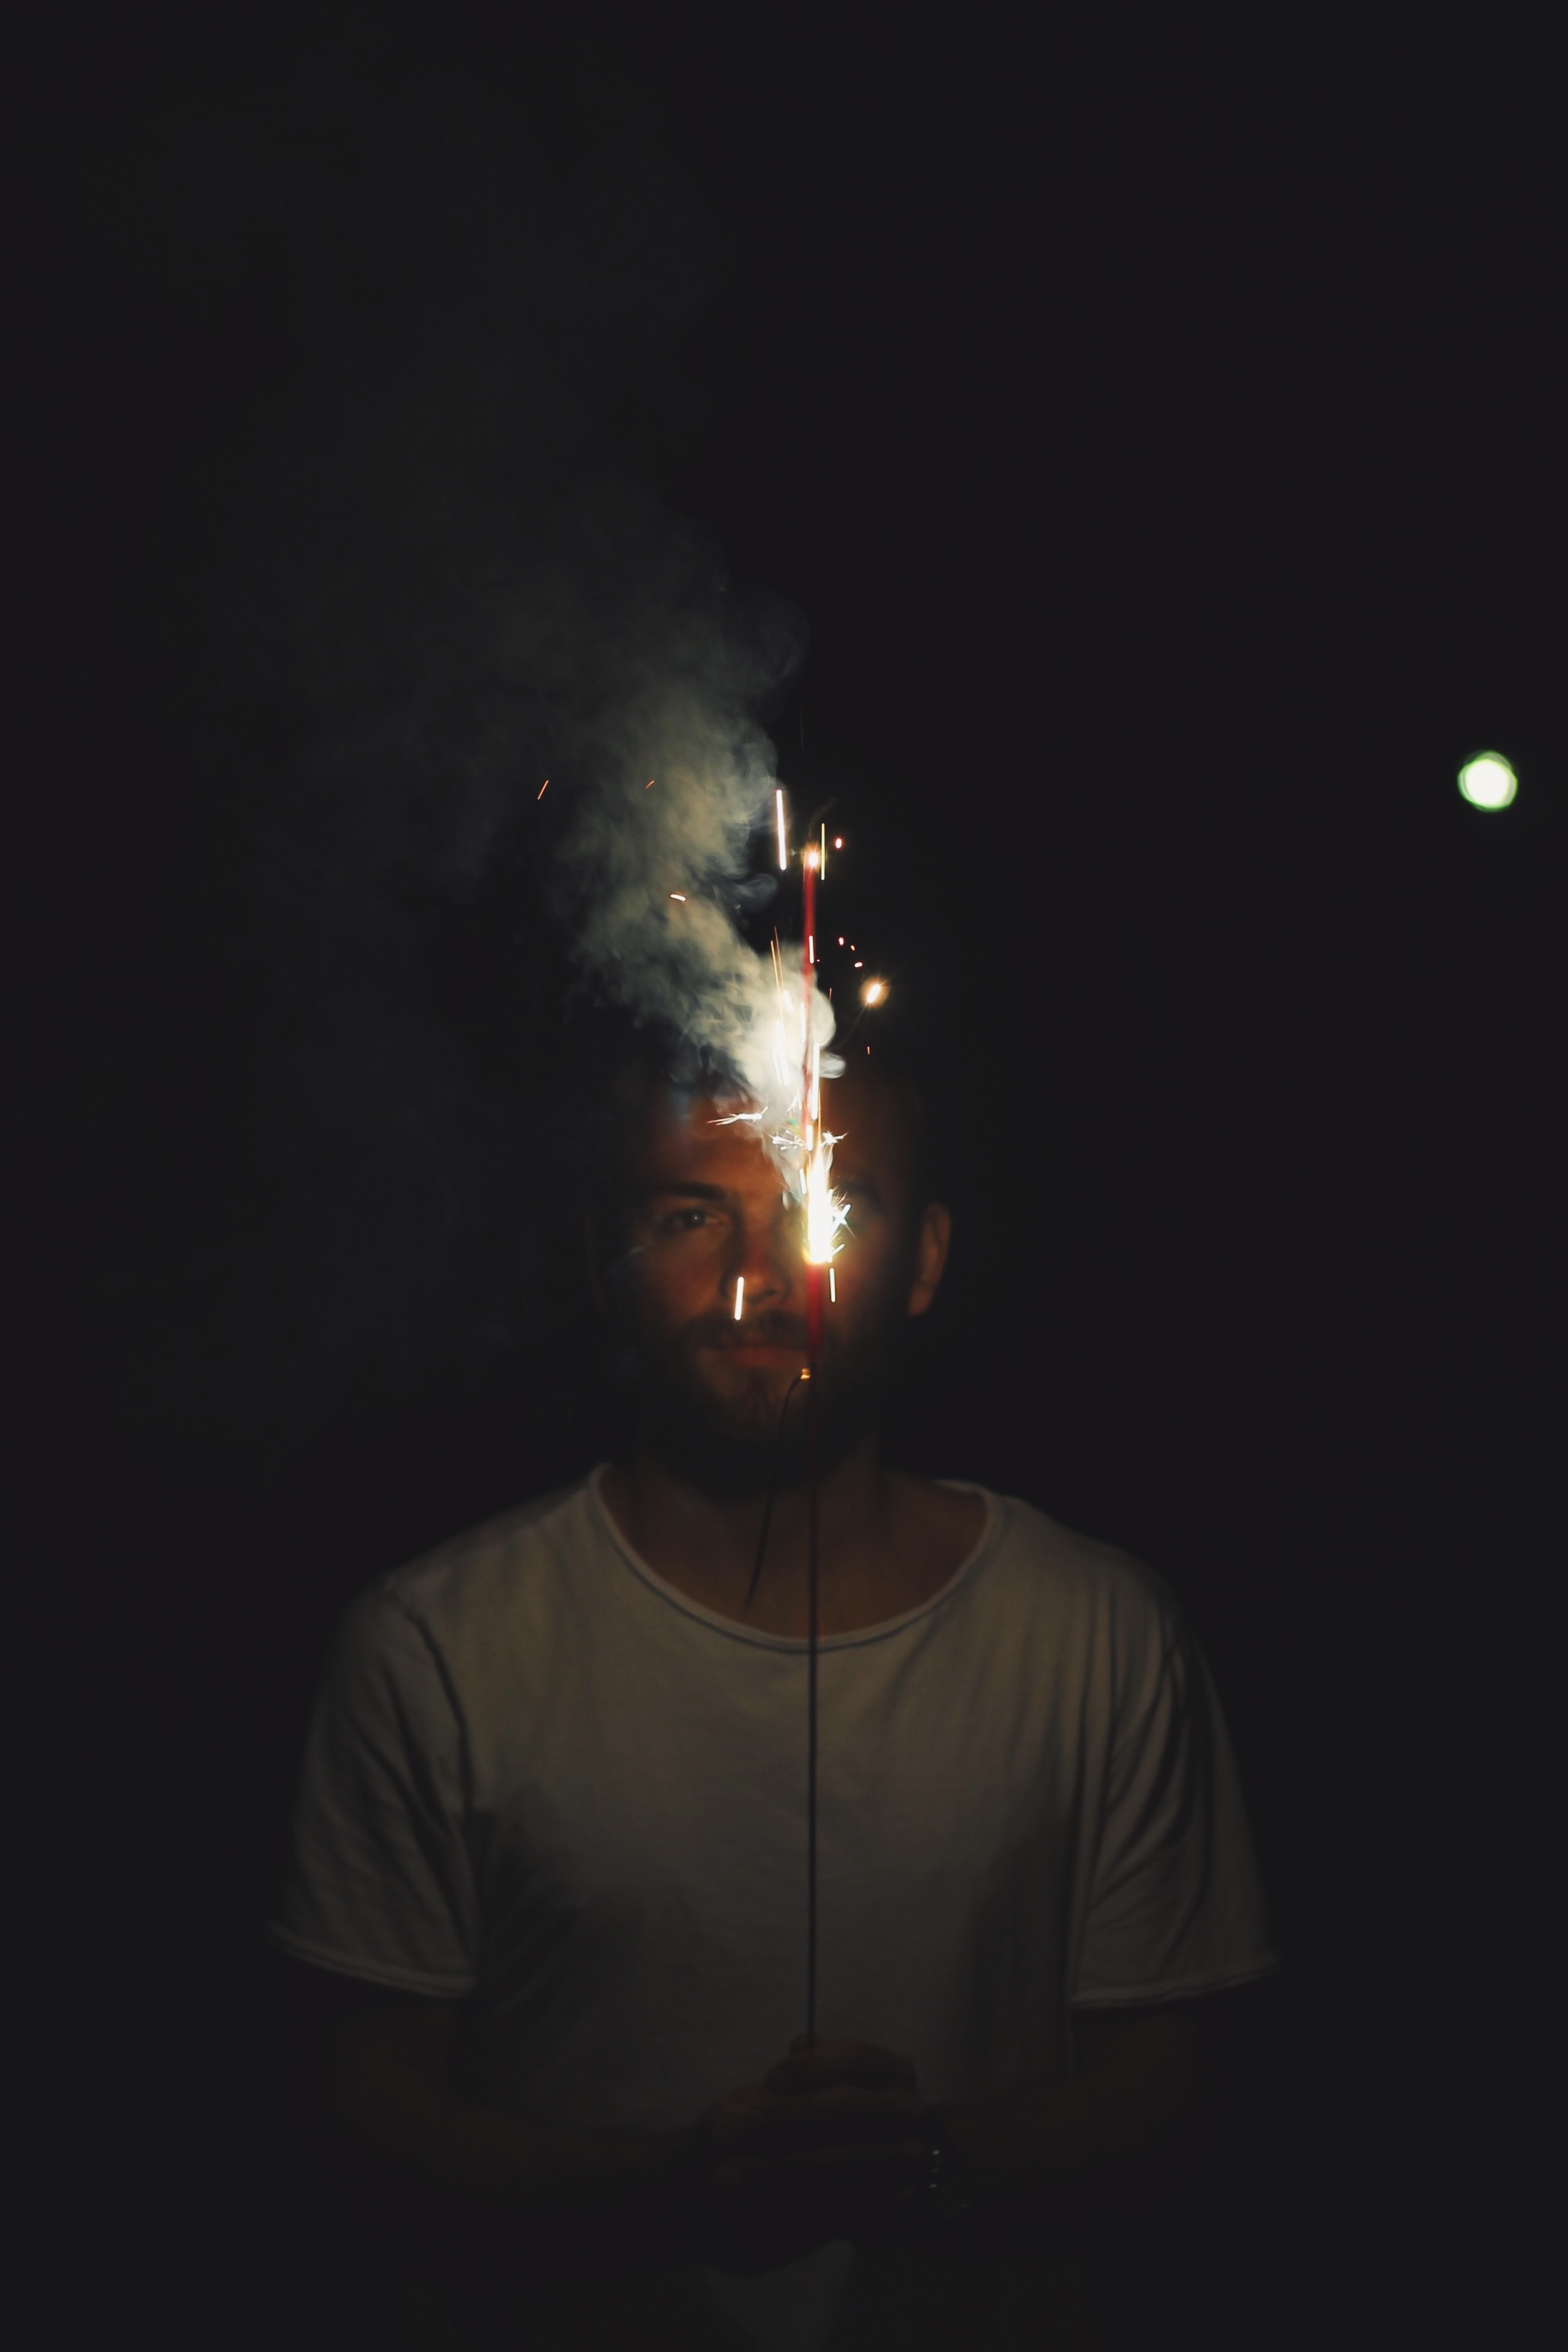
light, darkness, black, lighting, special effects